Benjamin Franklin White

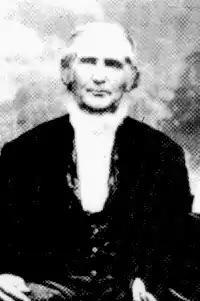
Benjamin Franklin White

Benjamin Franklin White (September 20, 1800 – December 5, 1879) was a shape note "singing master", and compiler of the shape note tunebook known as "The Sacred Harp". He was born near Cross Keys in Union County, South Carolina, the twelfth child of Robert and Mildred White.